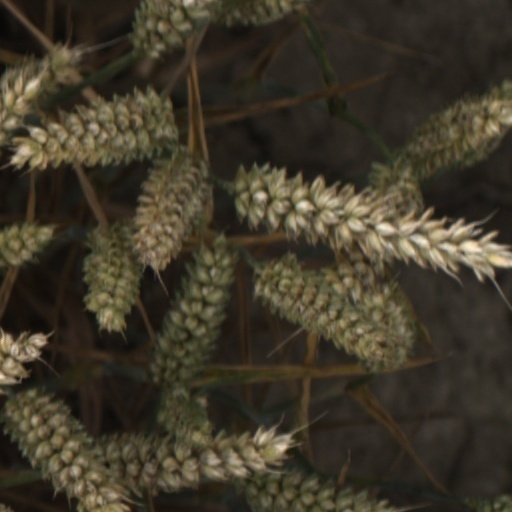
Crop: wheat